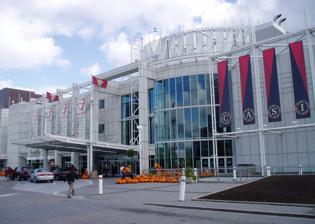
Building: Casino du Lac-Leamy
Country: Canada
Year built: 1996
Casino in Gatineau, Quebec, Canada Casino du Lac-Leamy The Casino du Lac-Leamy Address 1, boulevard du Casino Gatineau , Quebec J8Y 6W3 Opening date March 24, 1996 Owner Société des casinos du Québec Previous names Casino de Hull Coordinates 45°26′48″N 075°43′36″W / 45.44667°N 75.72667°W / 45.44667; -75.72667 Website casinos .lotoquebec .com /en /lacleamy /home Casino du Lac-Leamy Ottawa/Gatineau (Casino) Heliport IATA : none ICAO : none TC LID : CTA9 Summary Airport type Public Owner/Operator Casiloc Inc. Serves Ottawa/Gatineau Location Gatineau , Quebec Time zone EST ( UTC−05:00 ) • Summer ( DST ) EDT ( UTC−04:00 ) Elevation AMSL 220 ft / 67 m Coordinates 45°26′48″N 075°43′36″W / 45.44667°N 75.72667°W / 45.44667; -75.72667 Map CTA9 Location in Quebec Helipads Number Length Surface ft m 1 79 (dia) 24 (dia) Concrete Canada Flight Supplement The Casino du Lac-Leamy (formerly the Casino de Hull ) is a government-run casino located in Gatineau , Quebec , Canada. The casino was opened on March 24, 1996, in the former city of Hull, Quebec , the third of a group of casinos built by the provincial government to raise funds. Ottawa , the larger city across the Ottawa River , was also planning to build a casino in the early 1990s, but these plans were blocked by the Government of Ontario . The Gatineau casino thus also serves the nearby city of Ottawa and Eastern Ontario . It is operated by Société des casinos du Québec , a subsidiary of Loto-Québec . In 2016, the casino provided the government with some CA$ 244,679,000 in profit, employed more than 1,400 people and attracted more than two and a half million visitors. The casino is built on a rocky precipice over what was once International Portland Cement Company quarry but is today Lac de la Carrière. This lake is home to a large fountain, whose jet is visible through much of the old Hull sector during the summer. To the east of the casino is Leamy Lake (in French: Lac Leamy ), from which it gets its name. Attached to the casino is a 349-room Hilton hotel. The casino also has an 1,100-seat theatre that has become one of the main music venues in the Outaouais region. The casino is also home to several bars and restaurants. In the casino itself there are more than 1,800 slot machines and more than 65 tables including roulette , blackjack , baccarat , craps , and Texas hold 'em poker. Bird's-eye view of the plant of the International Portland Cement Company, Hull, Quebec 1904 located where the Casino du Lac-Leamy stands now Viewed from Lac de la Carrière See also List of casinos in Canada References Shahin, Mike (June 8, 1995). "Plans for $120M Hull casino unveiled; Talk of 1,000 jobs, profits, ignores fear of negative impact of gaming". Ottawa Citizen . p. B1. Prentice, Michael (March 22, 1997). "Hull's casino gamble pays off across the board: Roll the dice: Glitzy house of chance outdraws Parliament, Corel Centre". Ottawa Citizen . p. C1. Notes